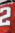
Number: 2